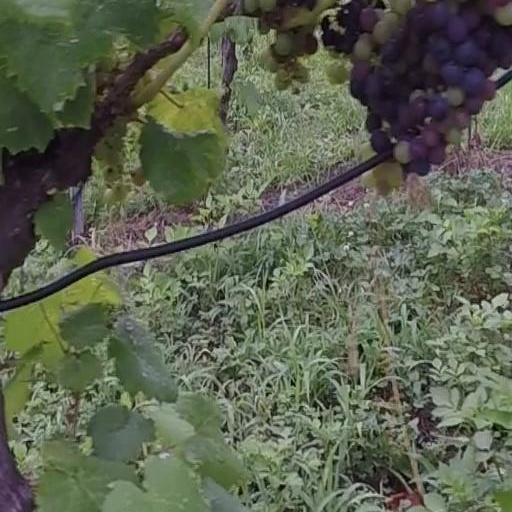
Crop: grape